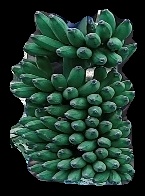
Variety: elakki-bale
Grade: grade1